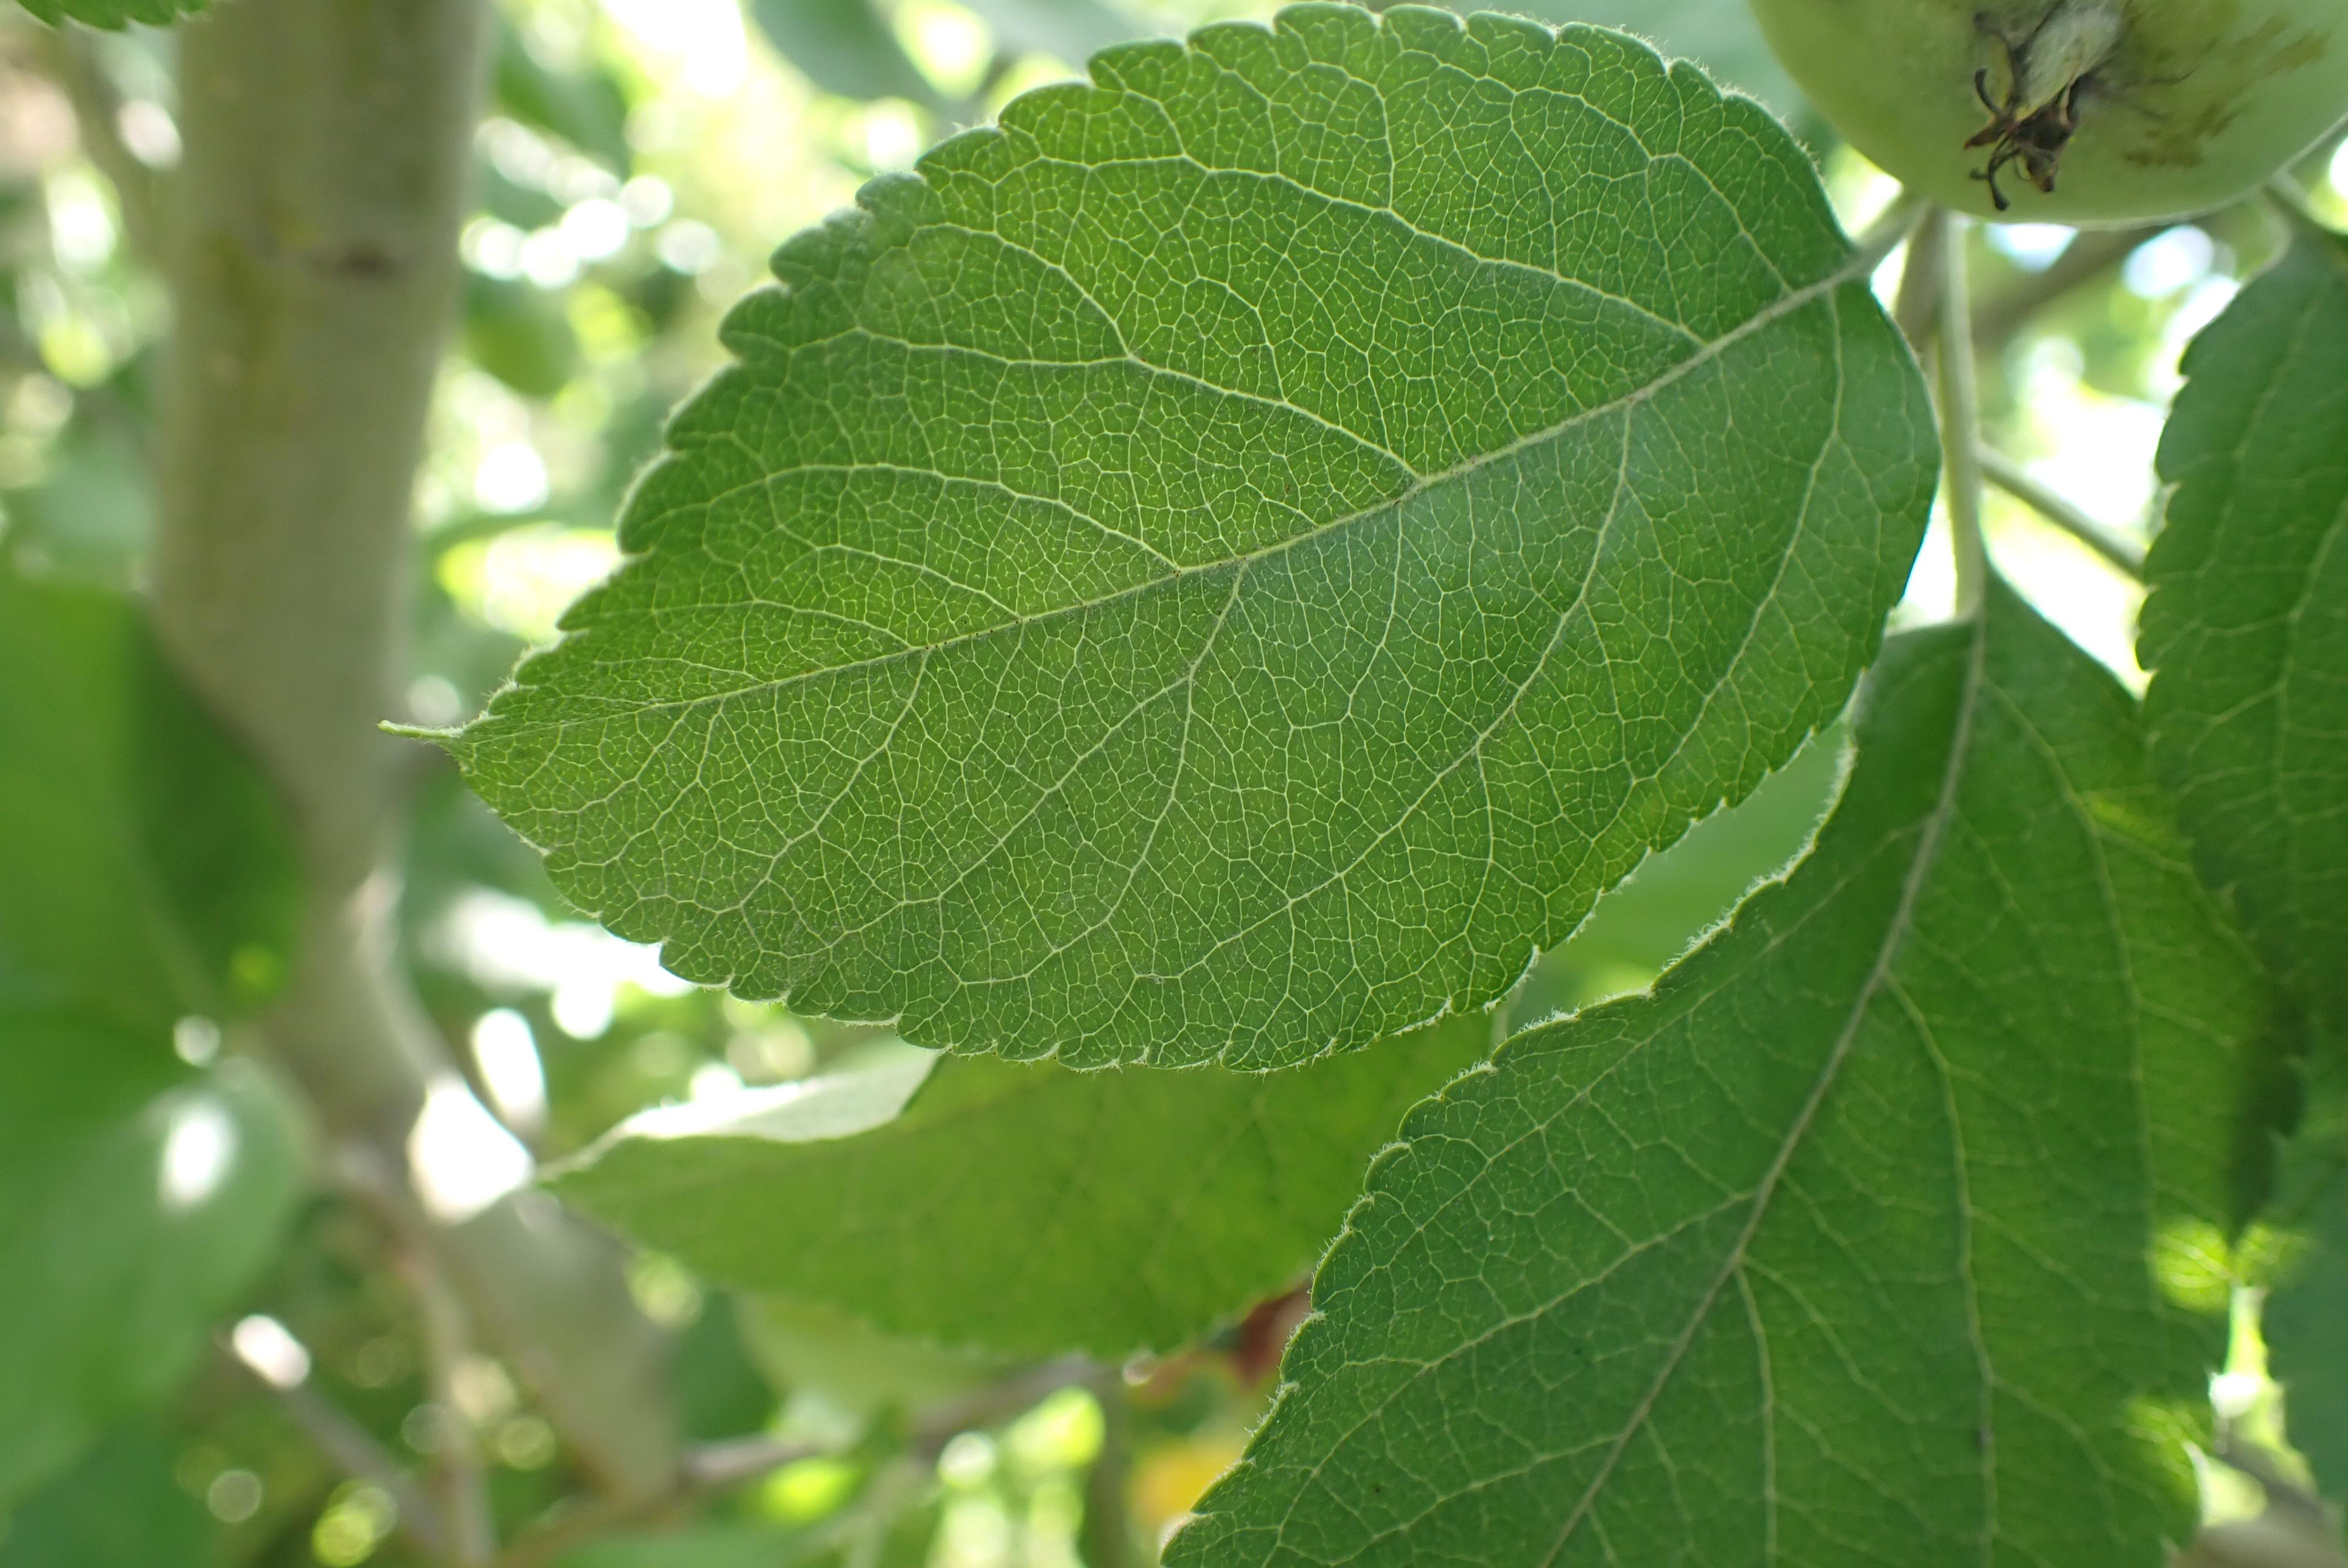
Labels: healthy